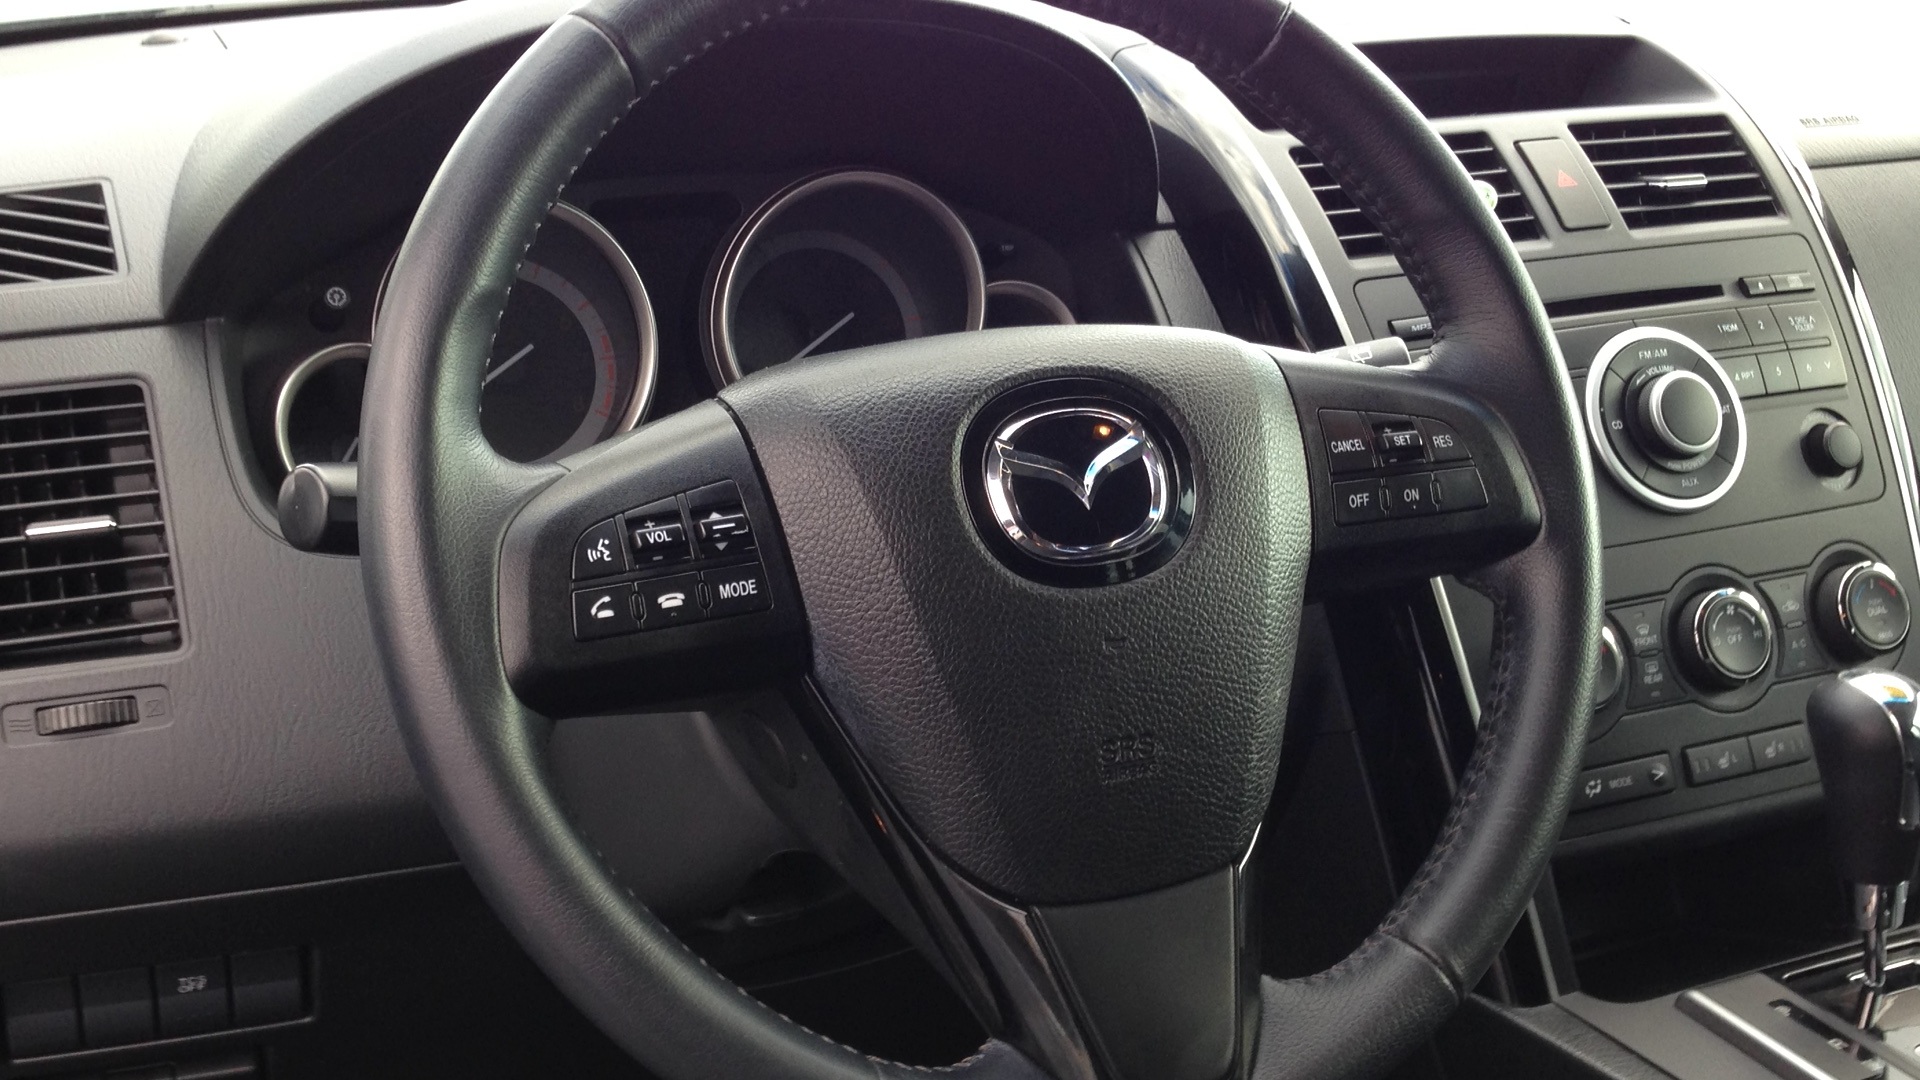
car, automobile, interior, vehicle, auto, automotive, rim, mazda, roller, mazda3, pickup truck, sport utility vehicle, land vehicle, automobile make, automotive exterior, compact car, compact sport utility vehicle, crossover suv, mazda cx 7, mazda cx 9